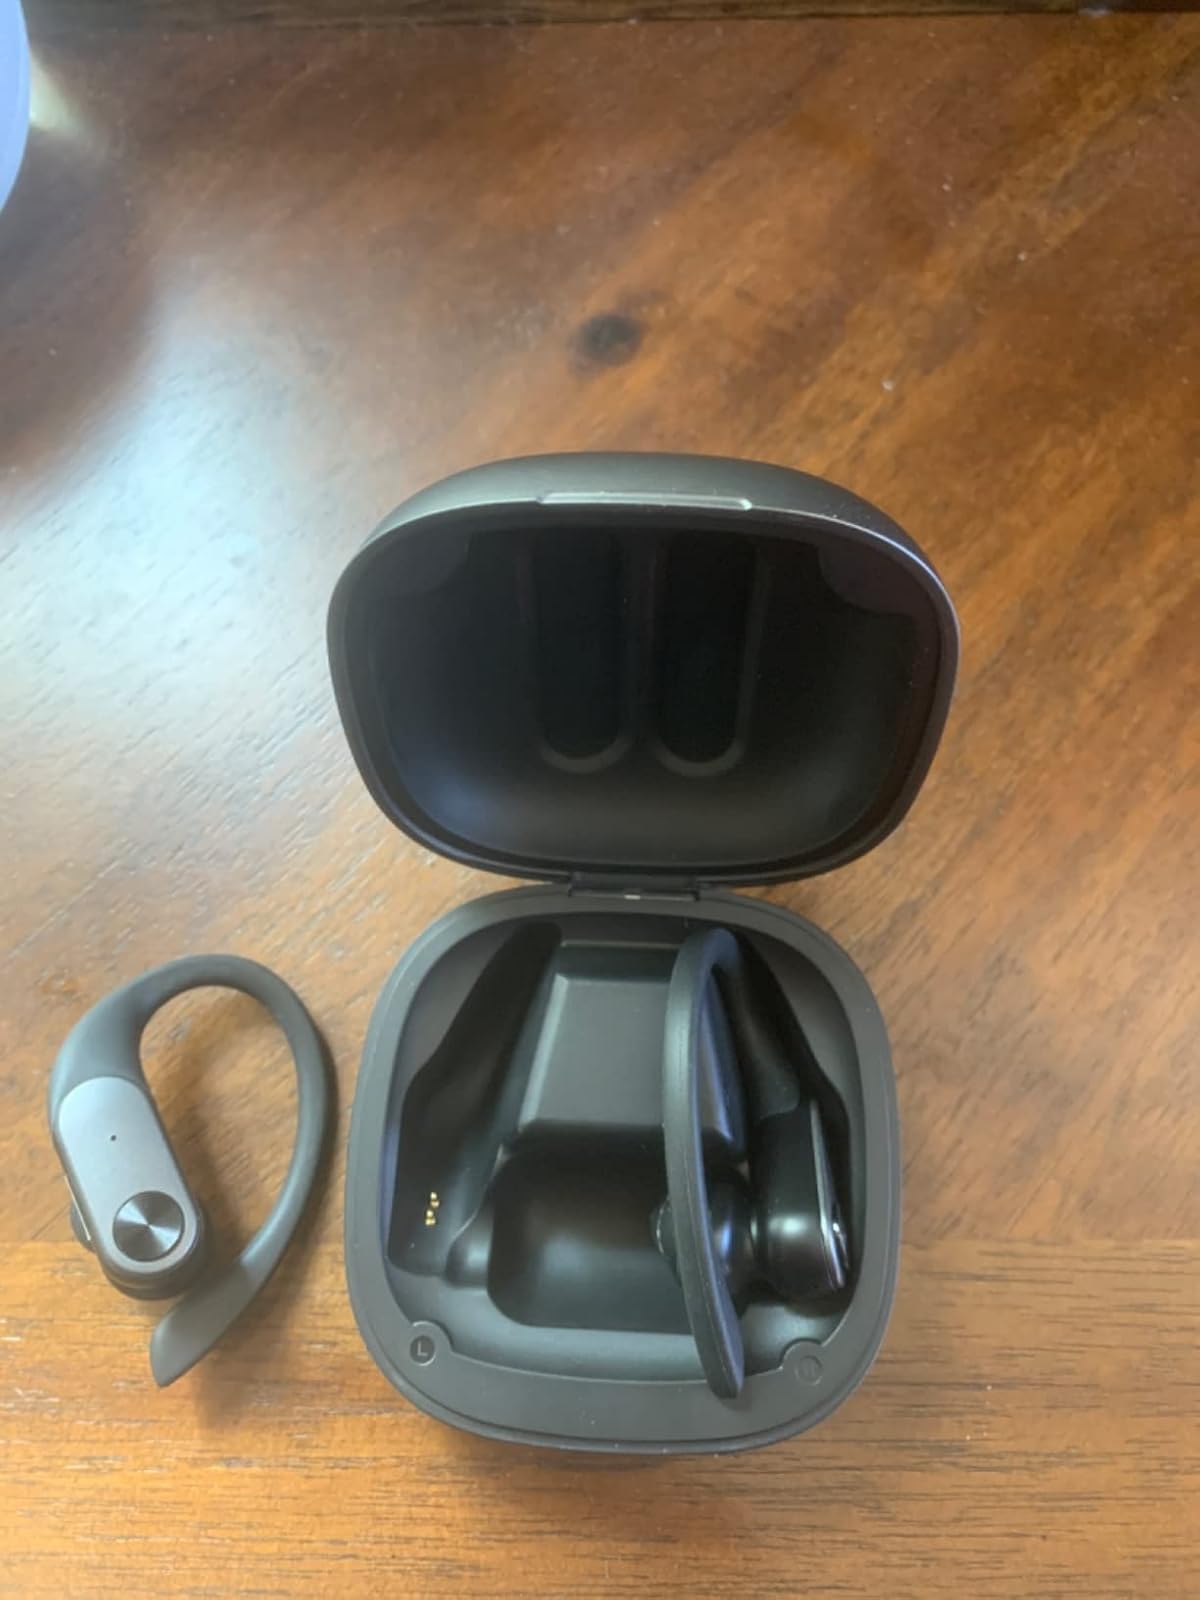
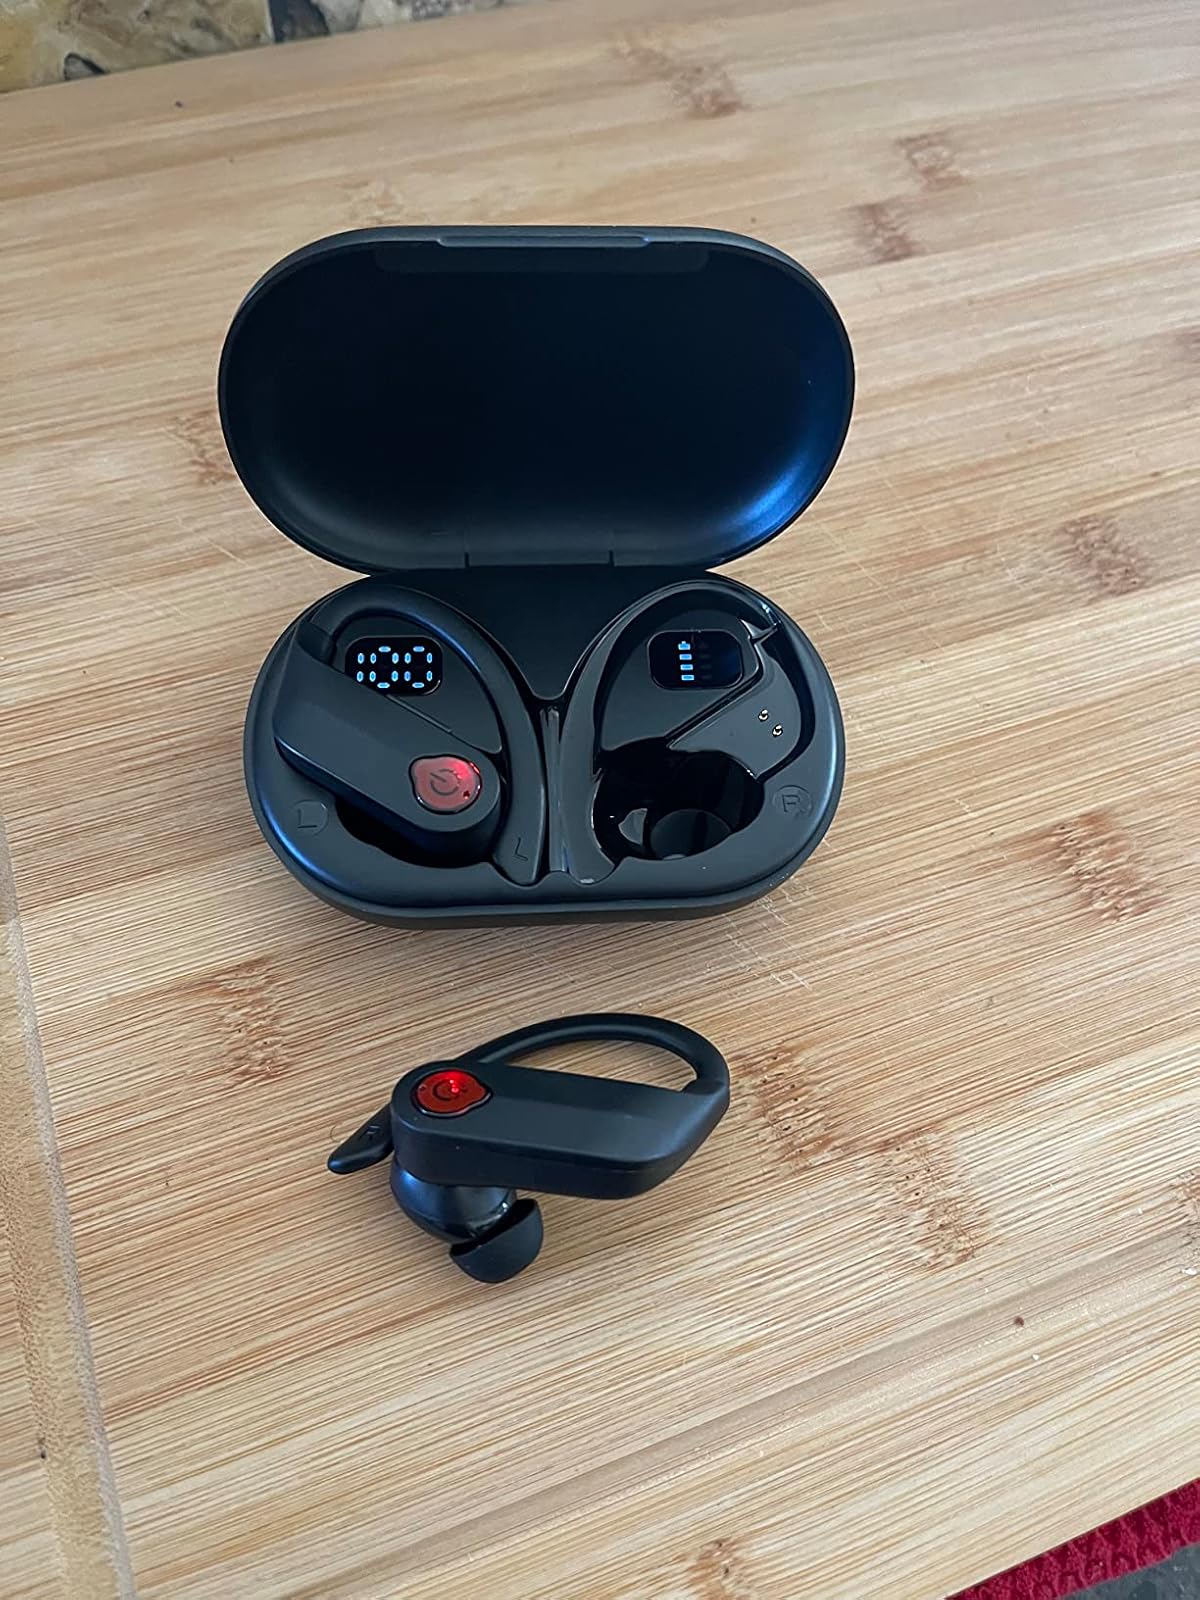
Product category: earbuds
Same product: no